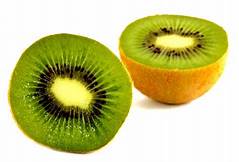
Label: Kiwi